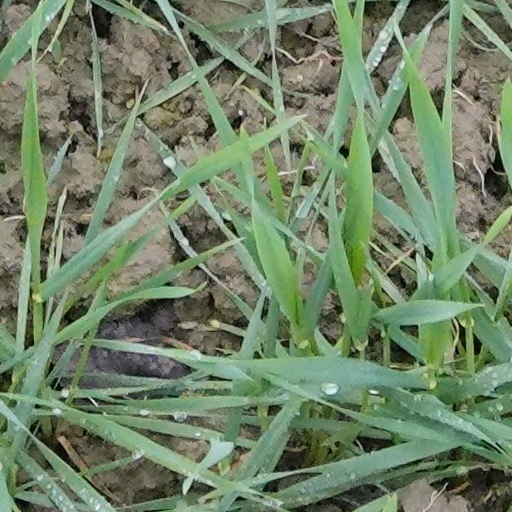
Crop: wheat